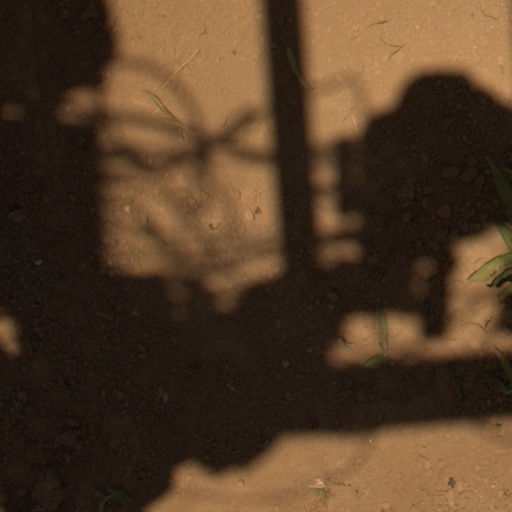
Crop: Jerusalem artichoke